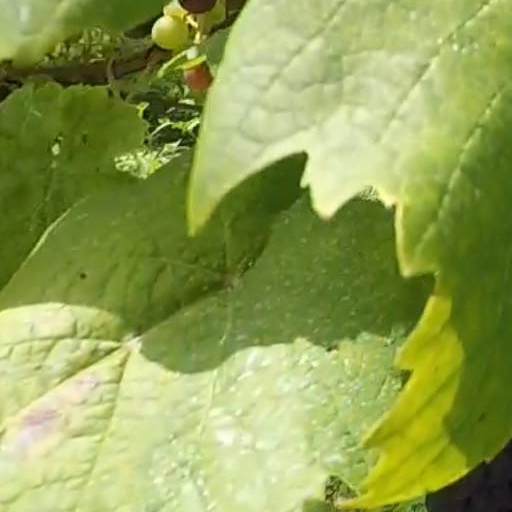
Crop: grape